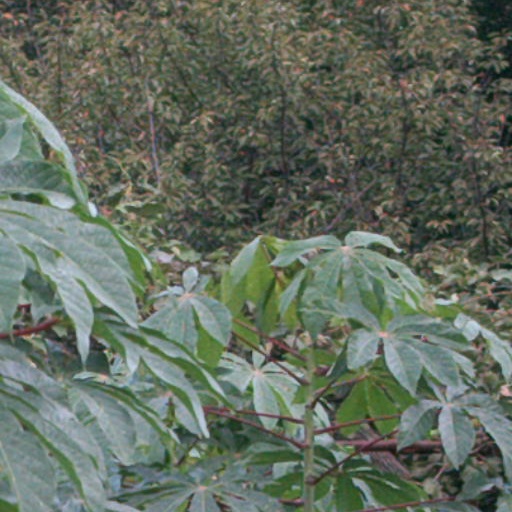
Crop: cassava